Samuel Atkins Eliot (politician)

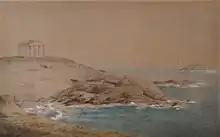
Samuel Atkins Eliot Summer House, 40 Steps Beach Nahant MA, Circa 1830

On June 13, 1826, he married Mary Lyman, the daughter of Theodore Lyman I (1753–1839) born in York, Maine, and his second wife Lydia Pickering Williams of Salem, Massachusetts, the daughter of George Williams and niece of Colonel Timothy Pickering, the third United States Secretary of State under Presidents George Washington and John Adams.